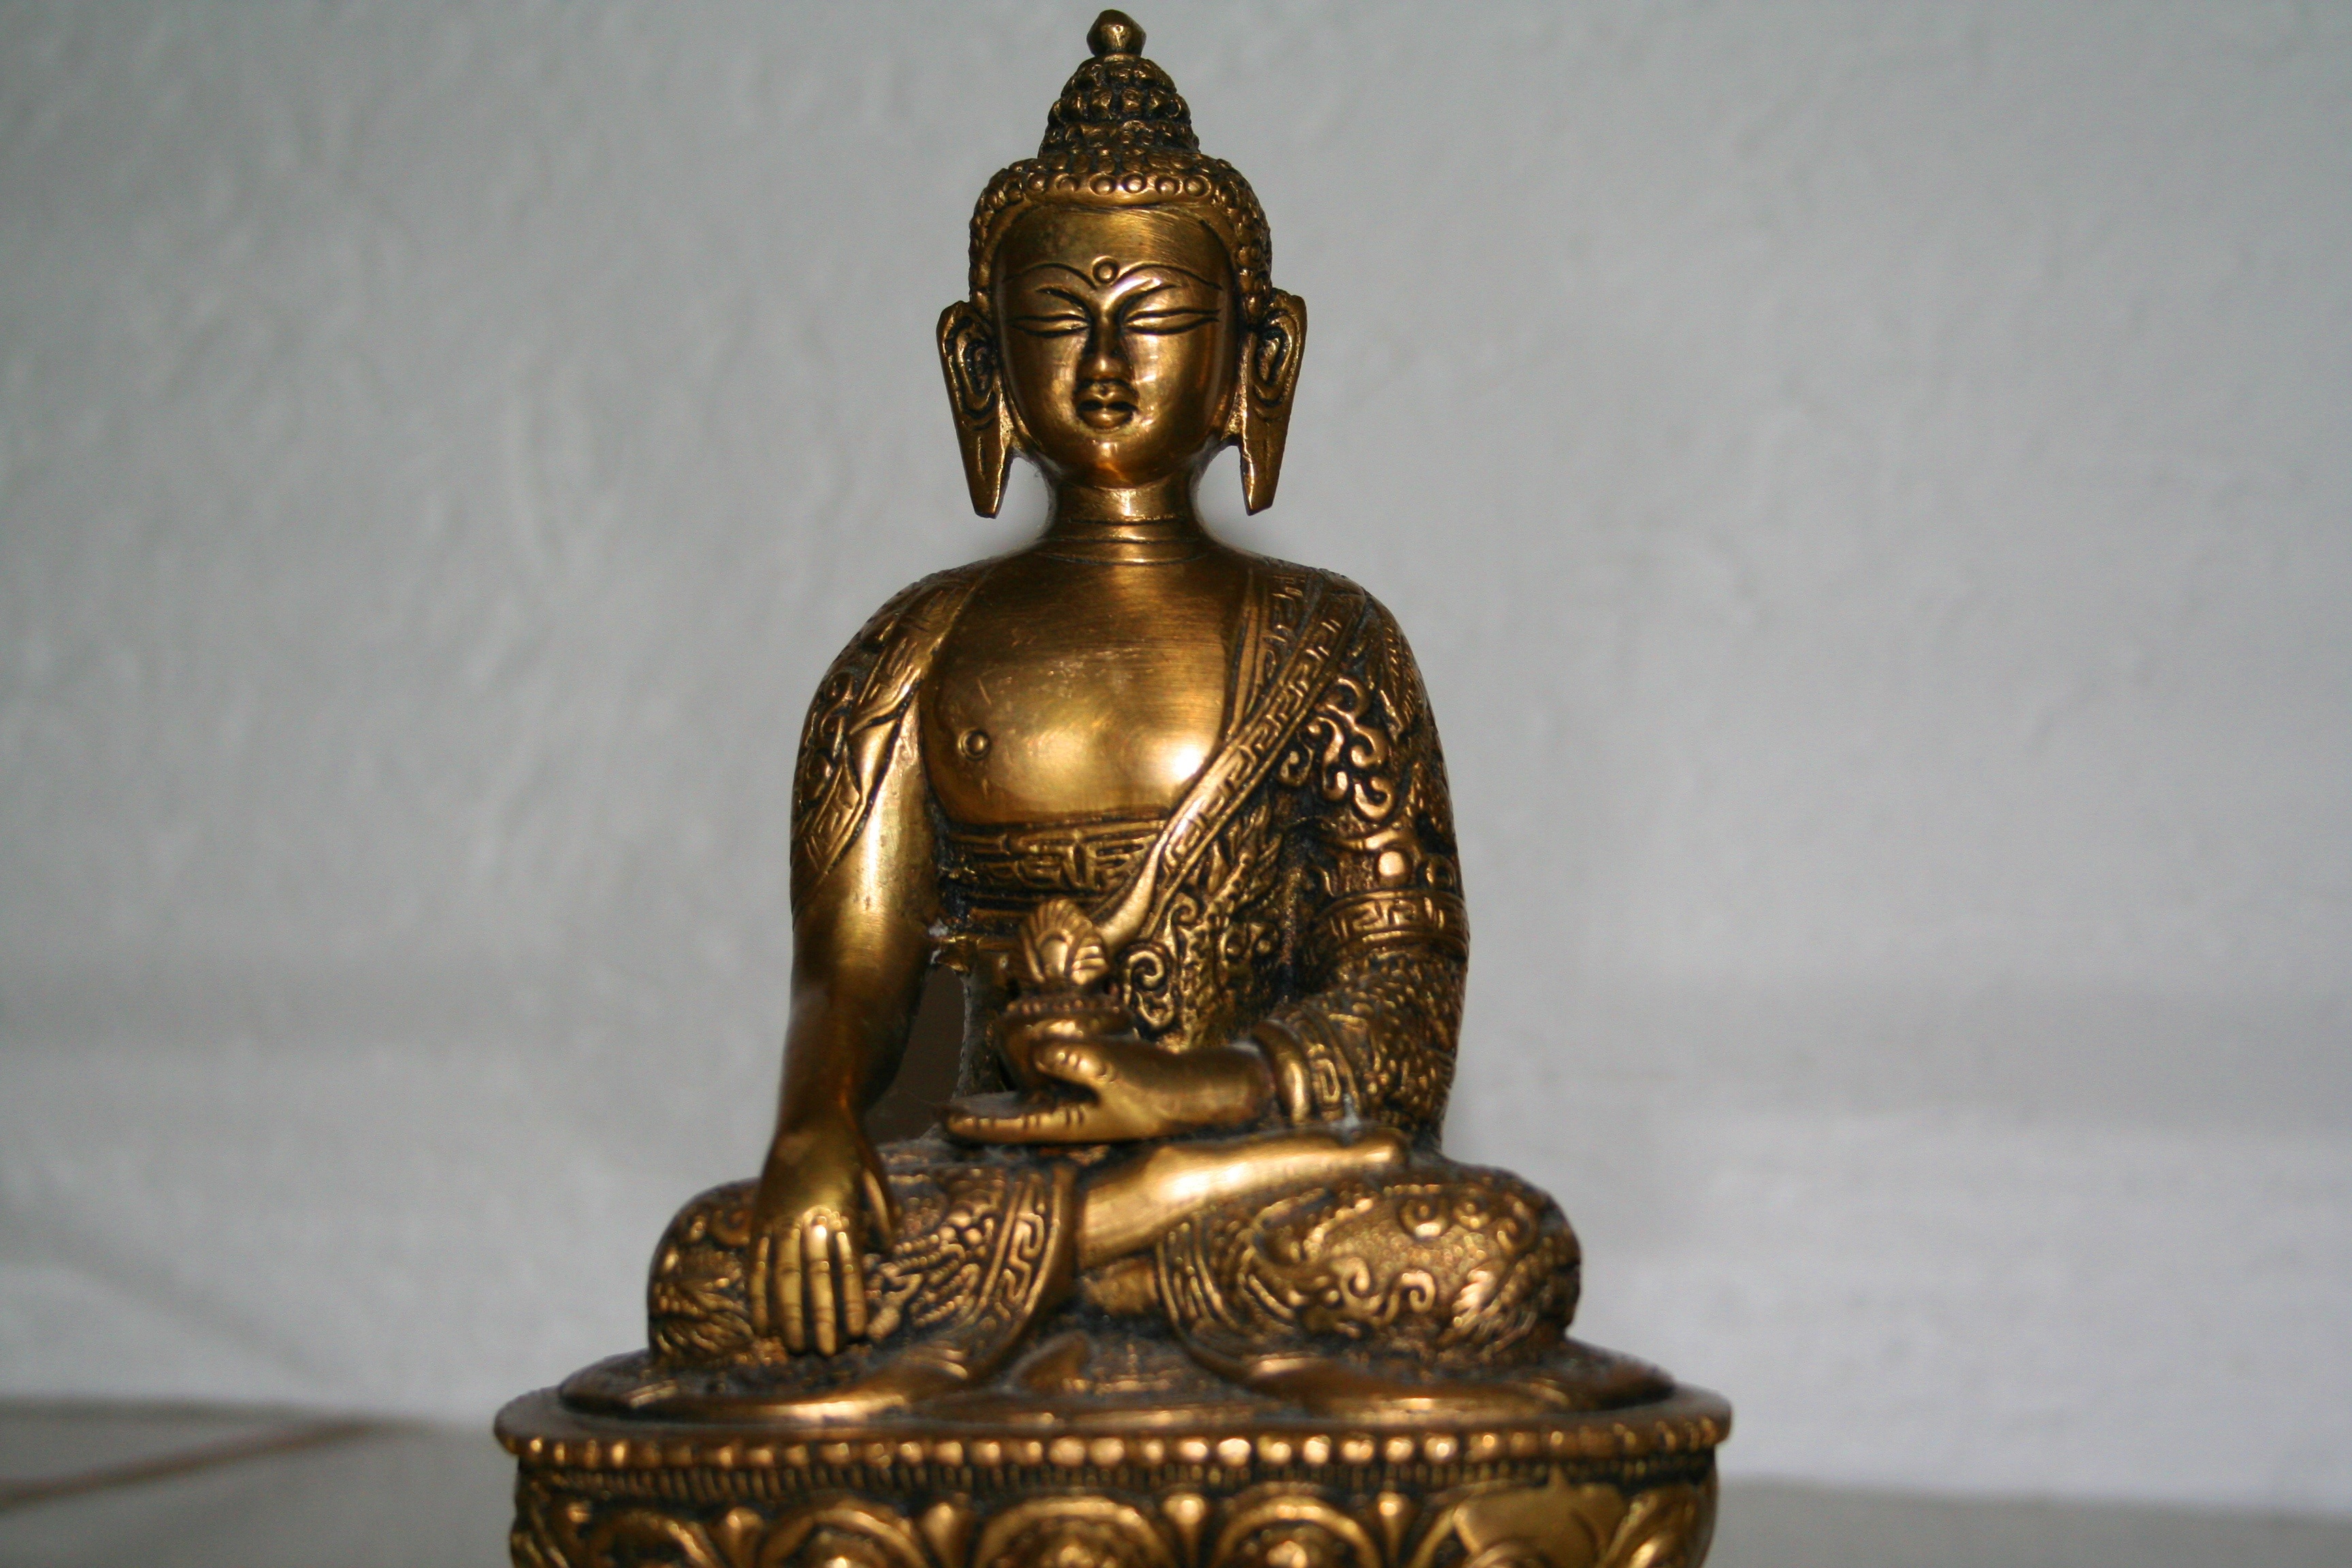
monument, statue, metal, material, spiritual, sculpture, meditation, buddha, bronze, wat, bronze sculpture, gautama buddha, ancient history